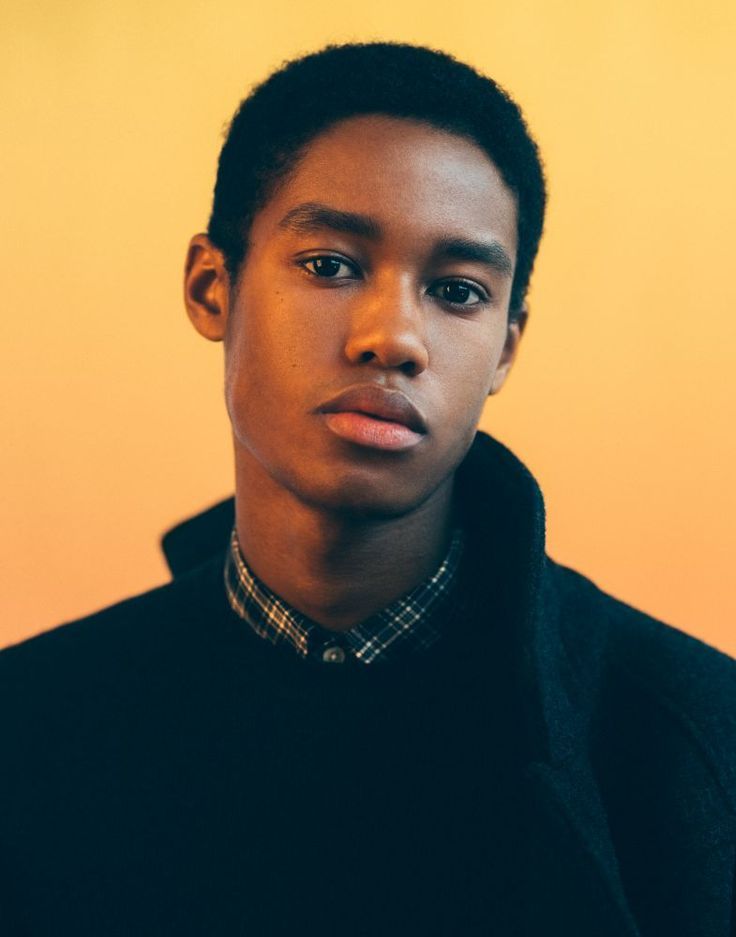
Label: Colored